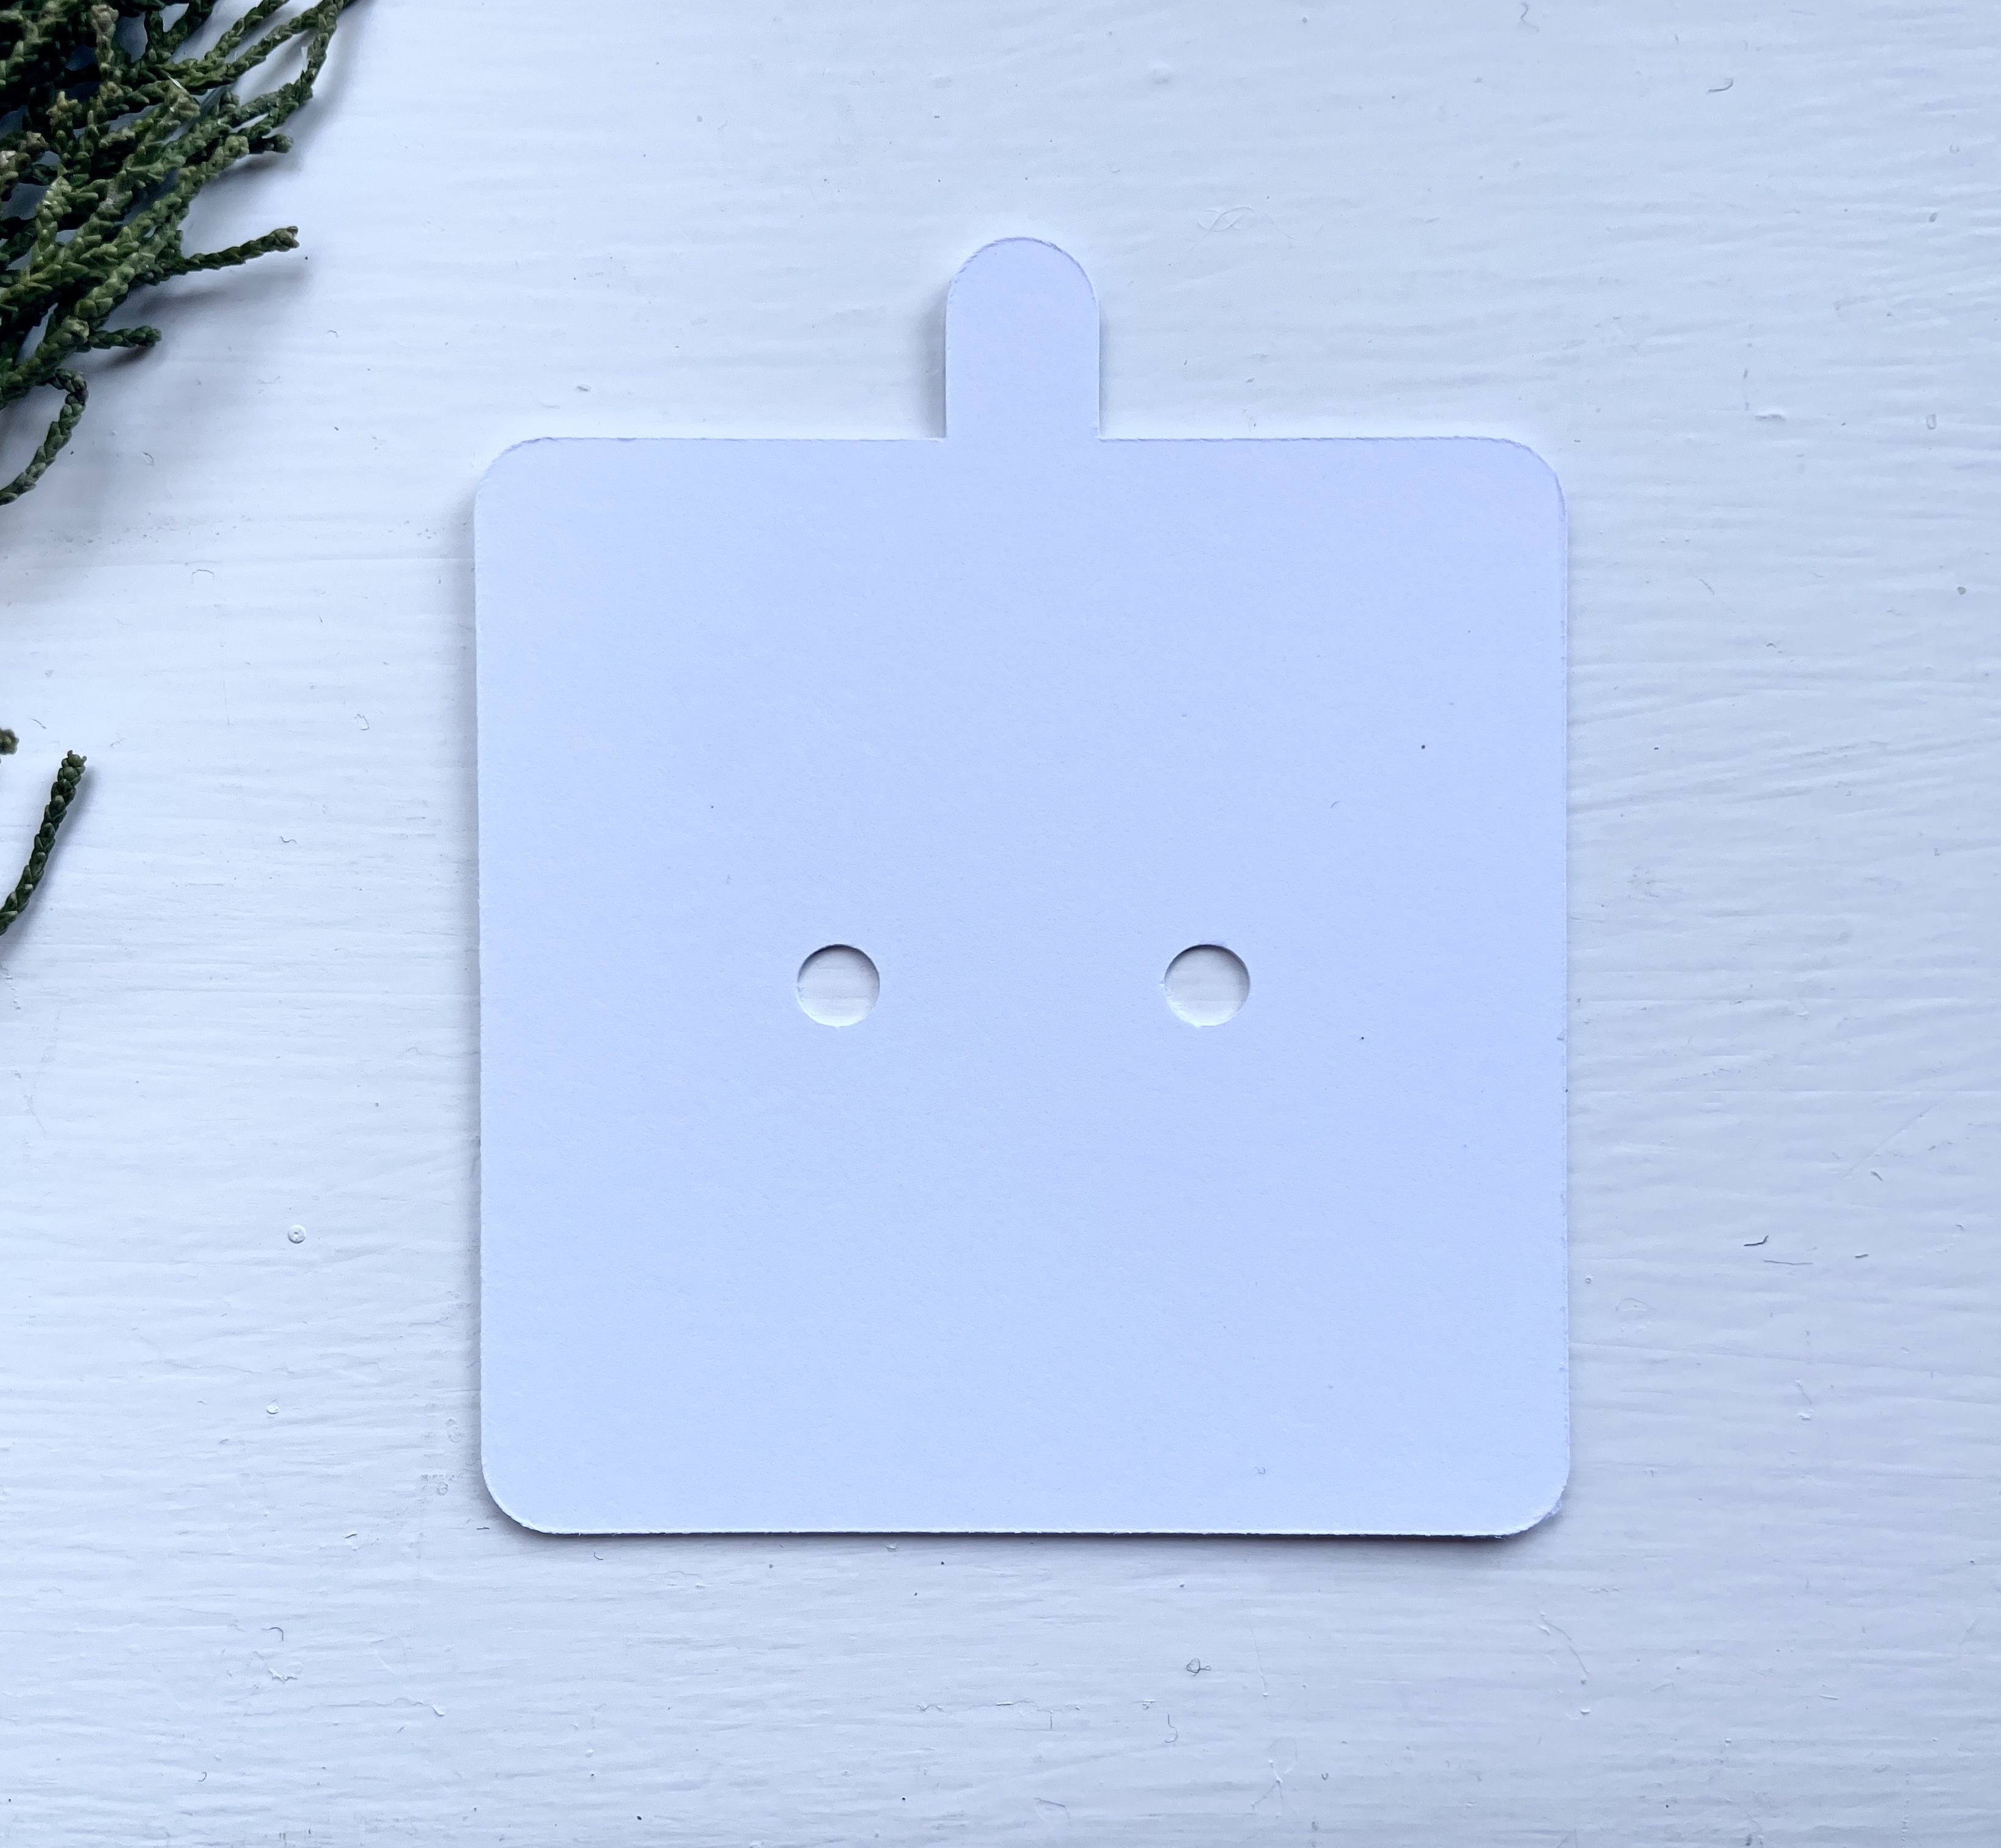
50 x Square White Double Wick Blank Candle Dust Covers - 66mm
Brand: Fernery Designs
50 x Square Blank Candle Dust Covers, with two holes for two cotton wicks Square corners and standard pull tab. Card: 300gsm White Sits on the top of the candle, inside the glass, to protect the candle from dust / other damage, hold in the scent and give it an excellent presentation for selling. Please note: we recommend testing out the size you require for your container before purchasing; we suggest cutting out test covers by hand and measuring the size which works the best for your container. We strongly advise having your container in your hands and testing out before ordering your covers as we can't take responsibility for the size that you choose. All our card products are recyclable and biodegradable.
Category: Arts & Entertainment > Hobbies & Creative Arts > Arts & Crafts > Art & Crafting Materials > Wicks